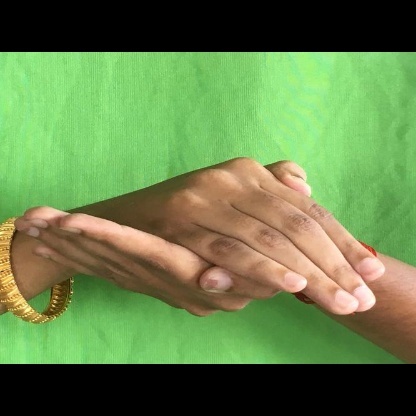
Mudra: Samputa